CSS Baltic

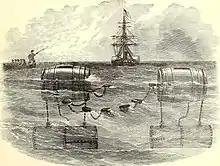
A period depiction of one type of Confederate naval mines. "Baltic" laid mines in Mobile Bay.

On May 12, 1862, "Baltic" was transferred by the State of Alabama to the Confederate States Navy. The Confederates placed her under the command of Lieutenant James D. Johnston. The vessel was formally commissioned that month. She served on Mobile Bay, the area around Mobile, Alabama, and on the Tombigbee River. By February 1863, the ship was too dilapidated for active service, and she was relegated to placing naval mines to protect Mobile Bay. Prior to CSS "Tennessee"s completion in February 1864, "Baltic" was the only Confederate ironclad on Mobile Bay. Once "Tennessee" was completed, Johnston was transferred to command her, and Lieutenant Charles Carroll Simms was appointed to command "Baltic". Through late 1863 and early 1864, "Baltic"s condition worsened. By March 20, 1864, naval constructor John L. Porter had surveyed the ship's condition, judging it to be in such poor condition that he recommended that the iron be removed from her. On May 20, Simms wrote that "Baltic" was very rotten and was "about as fit to go into action as a mud scow".